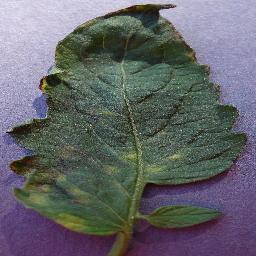
Label: Tomato___Leaf_Mold